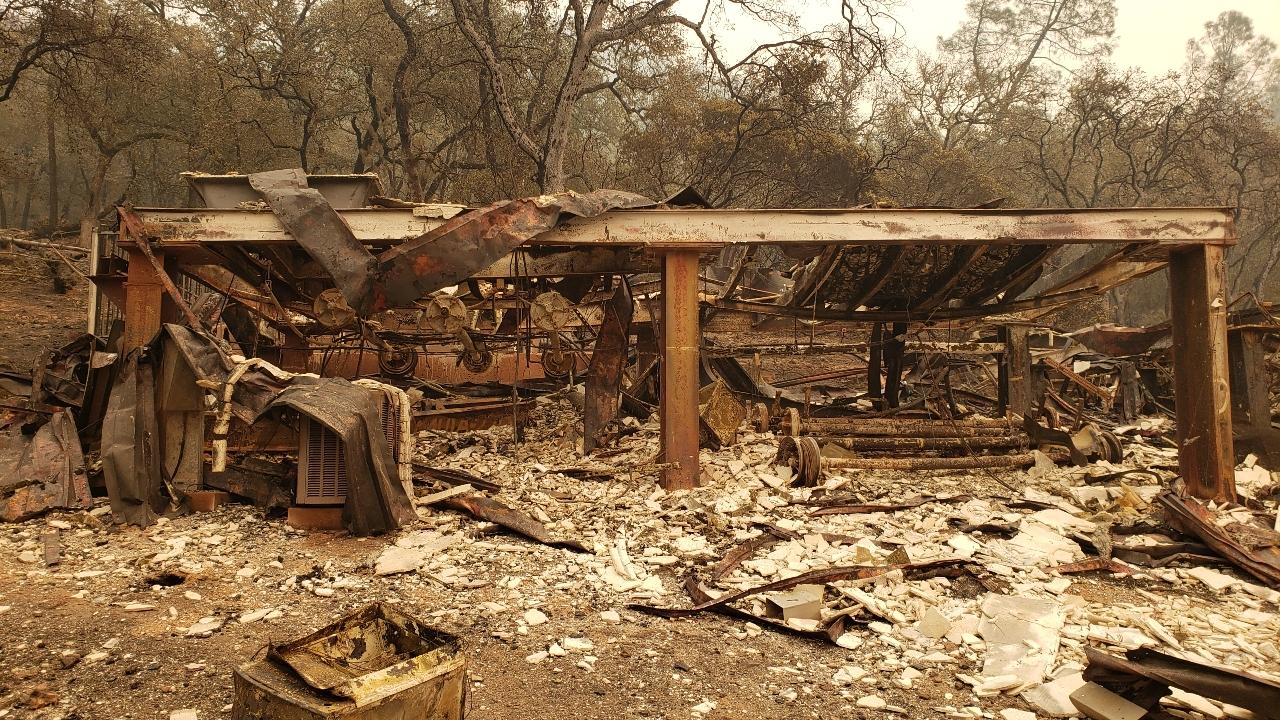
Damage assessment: destroyed